Gortzius Geldorp

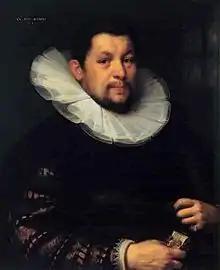
"Portrait of a man"

Geldorp died in Cologne, aged about 65. The painter Georg Geldorp who was mainly active in England was his son. The painter Melchior Geldorp who worked in Cologne was probably his son or nephew.